Ashfield, New South Wales

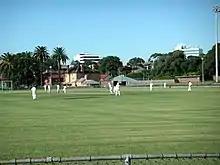
Cricket at Pratten Park with Thirning Villa on the far side of the ground and Ashfield town centre behind that.

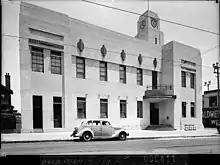
Ashfield Town Hall in 1938. The original Victorian building was extensively remodelled in the Art Deco style in the 1920s. This building was demolished in the 1970s to make way for Ashfield Mall and the current Council buildings. "Photo courtesy State Library of NSW"

From the late 1870s, meetings were held in Ashfield in support of a new 106-acre reserve in the district for the enjoyment of locals at a time when housing subdivision was rapidly increasing.